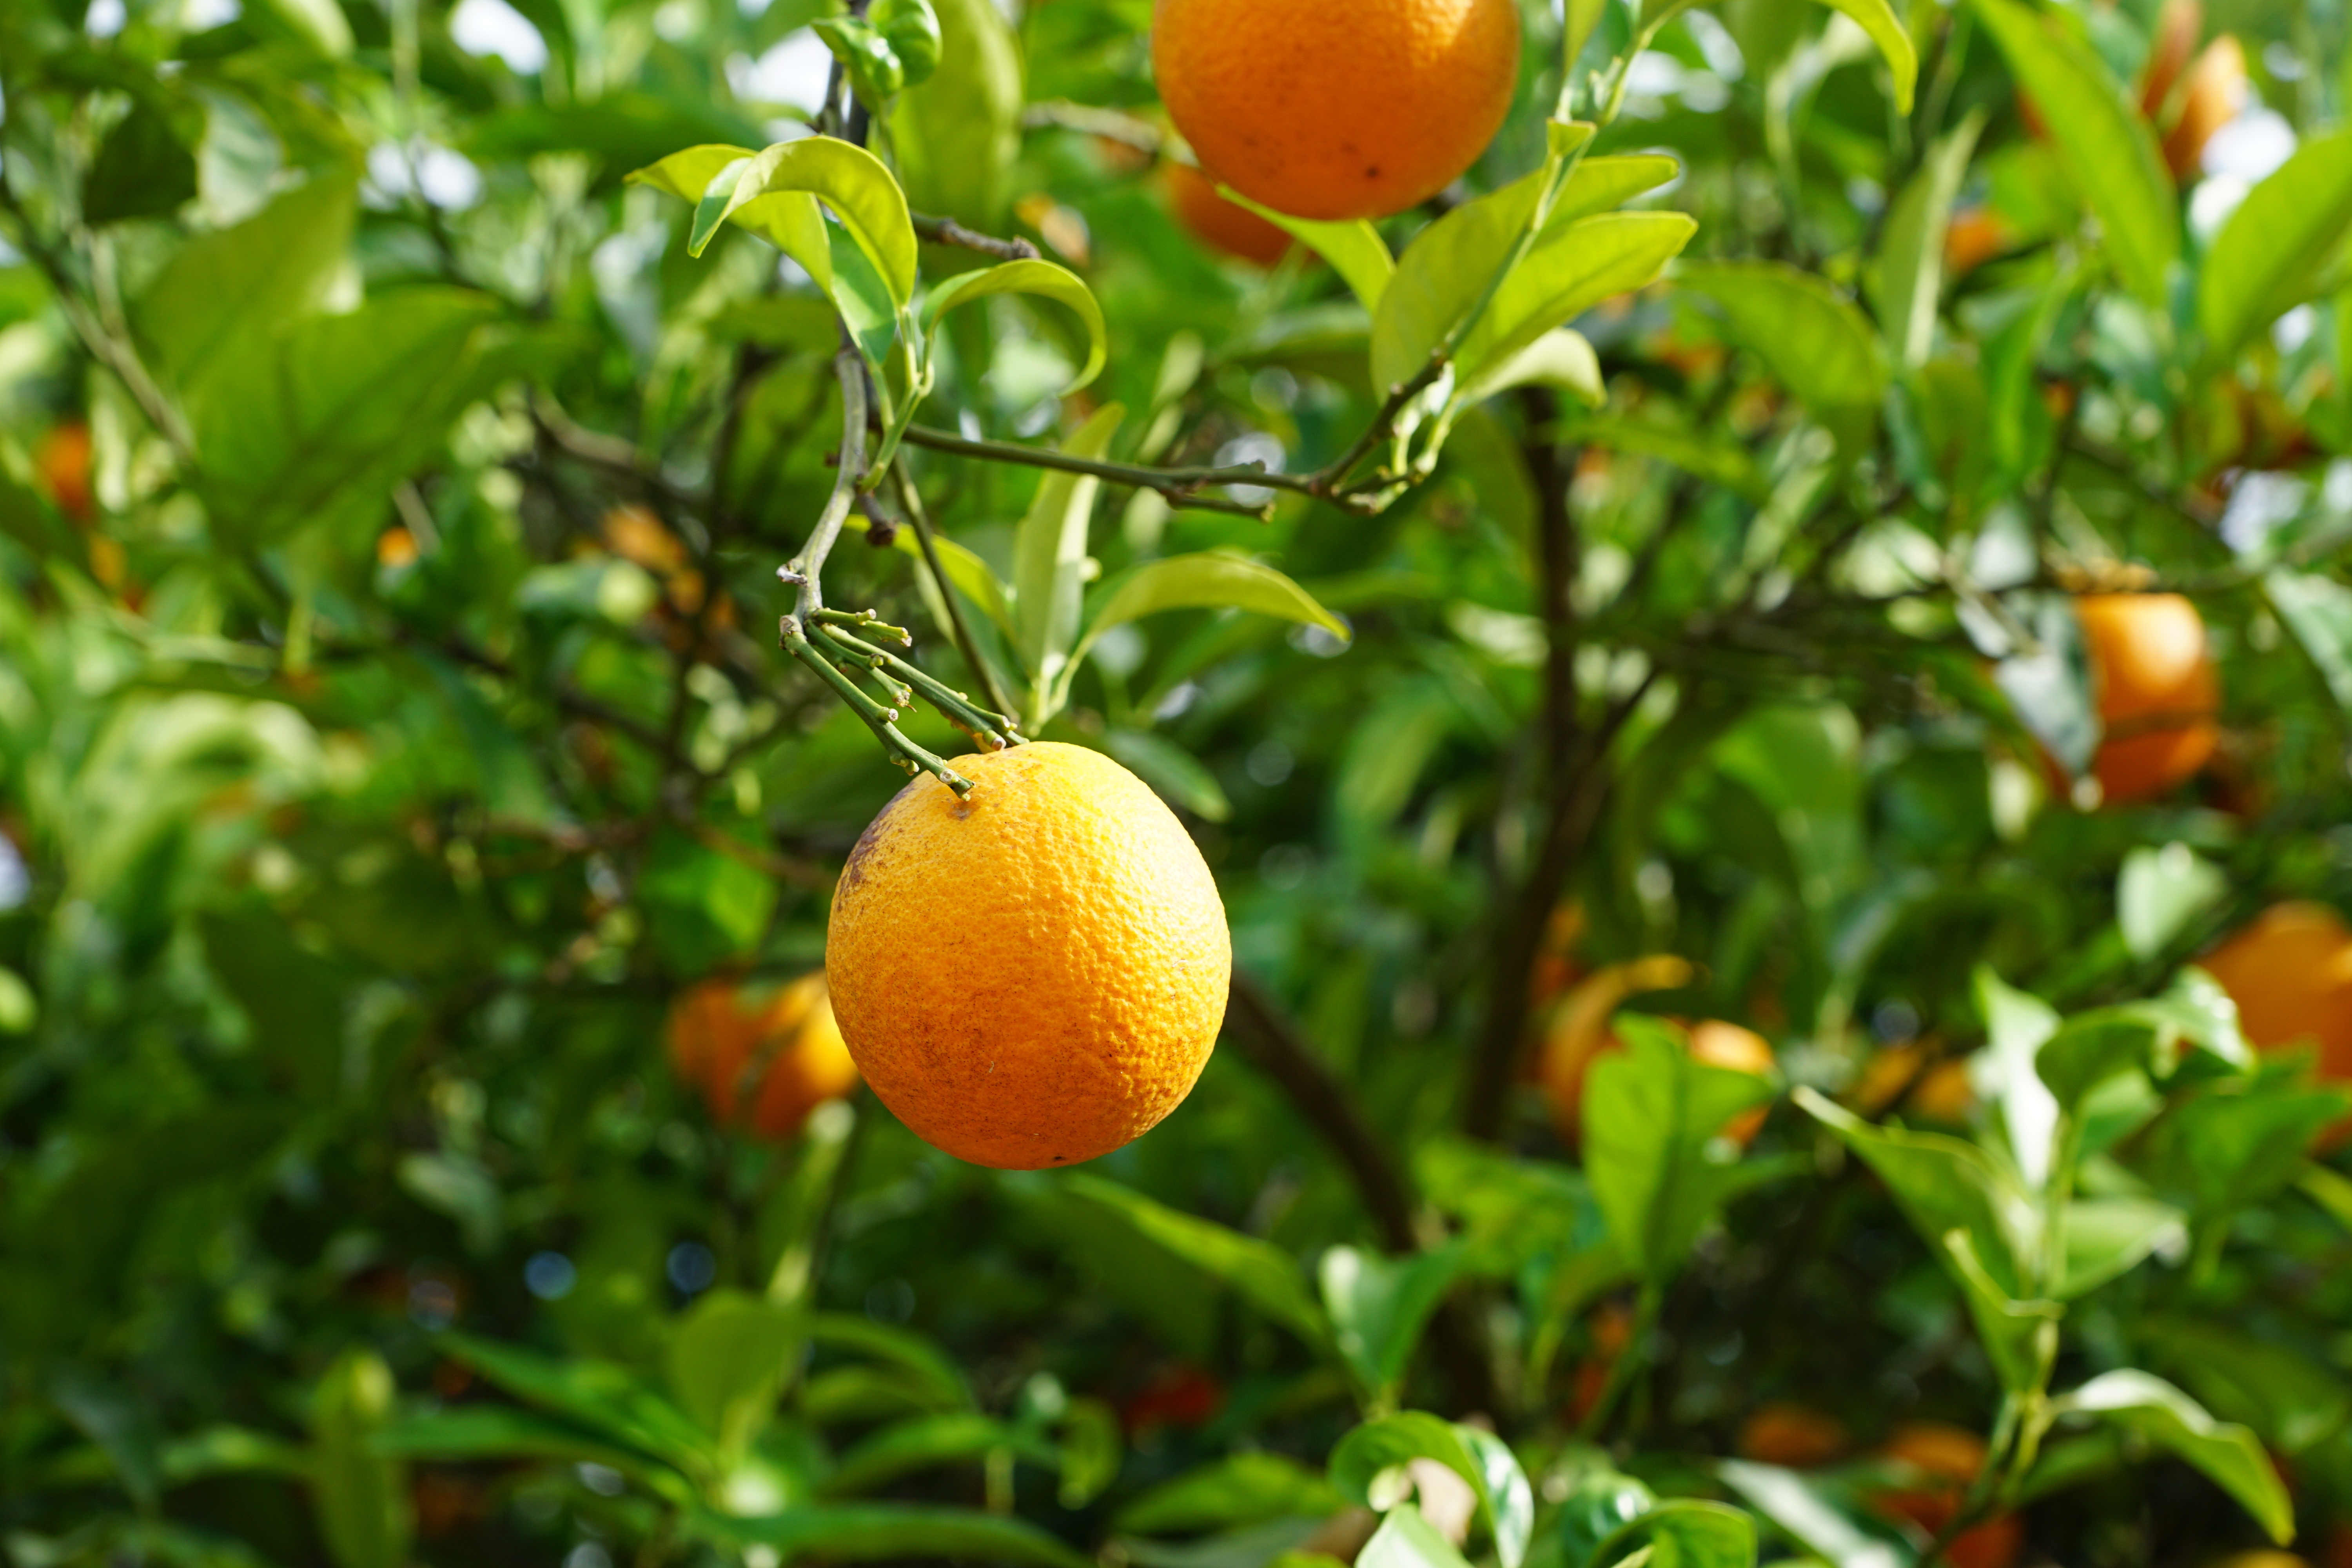
tree, plant, fruit, flower, food, mediterranean, produce, flora, tangerine, mandarin, kumquat, citron, citrus, citrus fruits, flowering plant, bitter orange, mandarin orange, land plant, yuzu, calamondin